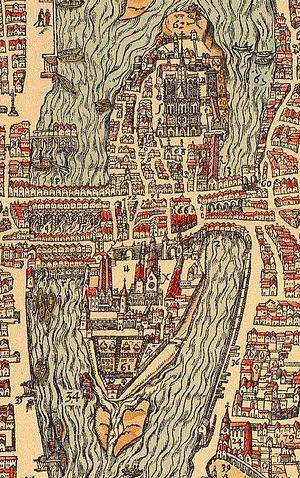
L’île aux Juifs, ensuite appelée île des Templiers, est une ancienne île de la Seine, à Paris. L'archéologue Jacques-Antoine Dulaure considère que cette île était également nommée île-aux-Treilles, parce qu'il existait une île sur la Seine qui était couverte de treilles, et il conjecture qu'il pourrait s'agir de celle-ci. Cependant, le géographe Jaillot estime que cela est dû à une confusion avec l'Île des Treilles, qui se trouvait plus en aval sur la Seine et qui avait été réunie avec l'île aux Vaches et l'île de Jérusalem pour constituer l'île des Cygnes, à la hauteur du Palais Bourbon. Toujours selon Jaillot, le nom correct de cette île serait Île-aux-Bureaux, depuis qu'elle avait été concédée à sire Hugues Bureau le 6 février 1462.
Les îles parisiennes, c'est-à-dire les îles situées sur le territoire de la commune de Paris, en France, sont de deux types. Les deux îles principales, l'île de la Cité et l'île Saint-Louis, sont des îles fluviales d'origine naturelle situées dans la Seine vers le milieu de la commune. Plusieurs îles anciennes ont été rattachées à celles-ci ou à la berge. Les autres îles sont artificielles et, à part l'île aux Cygnes, situées dans des parcs de la capitale, principalement dans le bois de Vincennes et le bois de Boulogne.
L'île à la Gourdaine est une ancienne île de la Seine à Paris, en France. Le nom de gourdaine signifie bac ou bachot, à cause des bacs qui étaient employés pour aborder l'île.